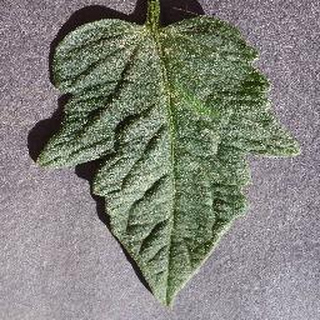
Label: healthy_tomato